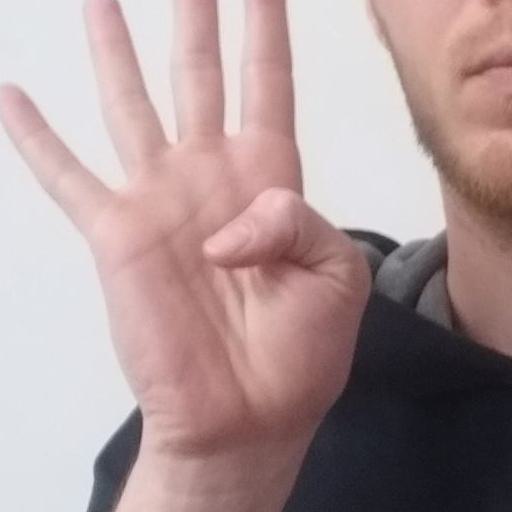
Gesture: four